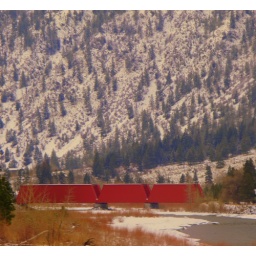
The Heady wooden bridge....Often has the ice from the spring breakup stacked against it because the bridge is so low.